Battle of Armentières

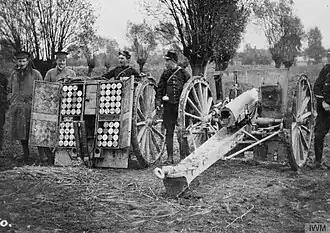

On the 4th Division (Major-General Henry Maitland Wilson) front to the north, a German bombardment by heavy artillery began on Armentières at which led to the III Corps headquarters being moved back to Bailleul. Despite the orders from Pulteney for III Corps to dig in, the 4th Division was allowed to continue the attack towards Frélinghien, to gain better communications across the Lys and the 10th Brigade attacked at dawn. Trenches and houses on the southern fringe of the village were captured and fifty prisoners taken from the 89th Brigade of the 40th Division, XIX Corps but the attack used up the stock of high explosive ammunition and the attack was suspended.